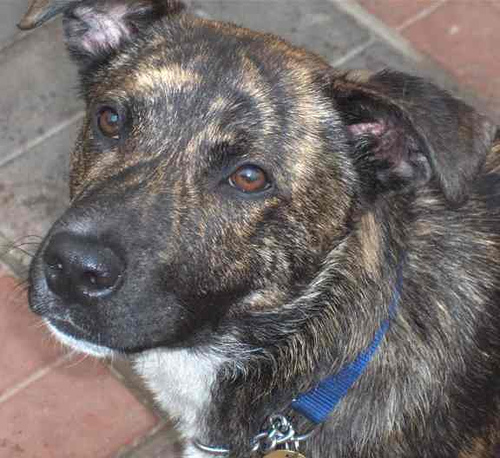
Animal: dog
Breed: staffordshire bull terrier